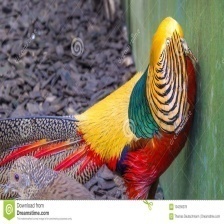
Species: GOLDEN PHEASANT
Scientific name: CHRYSOLOPHUS PICTUS